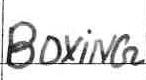
Label: boxing